Brauneberg

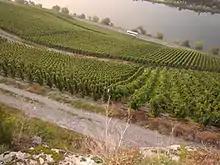
Juffer vineyard

The church itself was built between 1775 and 1777 to plans by Palatine court master builder Franz Wilhelm Rabaliatti. The onion-domed tower is the only such churchtower in the whole Moselle region. Although the church has been divided, it is still under both denominations’ joint ownership.